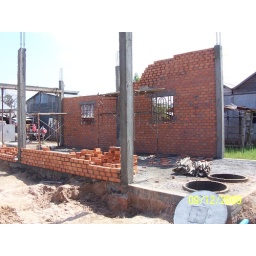
Work starts on the 2nd wall of the house in Tror Peang An Chagn village, Cambodia,